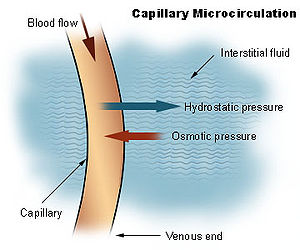
Blodkredsløbet / Det parakapillære kredsløb
Skematisk billede af af det parakapillære kredsløb
Blodkredsløbet, eller kortere kredsløbet, er betegnelsen for det system af blodkar og organer, der – via blodet – bringer ilt, næring, hormoner m.v. til kroppens celler og bortskaffer de affaldsstoffer, cellernes forbrænding producerer. Det opdeles normalt i to dele, hhv. det lille kredsløb og det store kredsløb. Sammen med kredsløbet hører også lymfesystemet, der drænerer overskydende væske, i form af lymfevæske, fra kroppens væv og leverer det tilbage til kredsløbet.